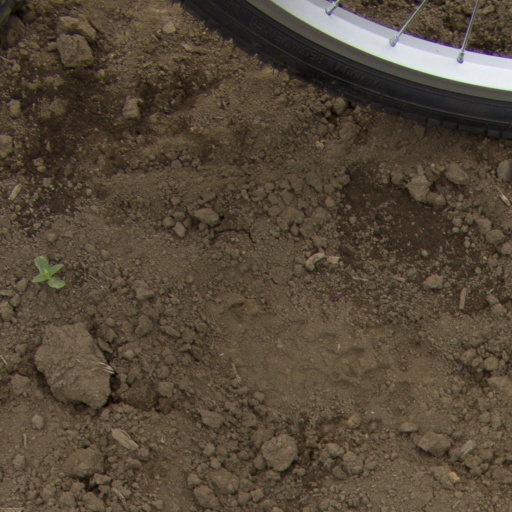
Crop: Jerusalem artichoke